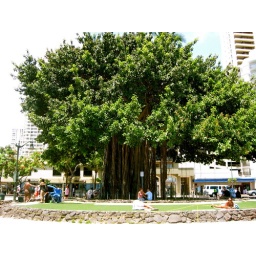
Banyan tree by the beach